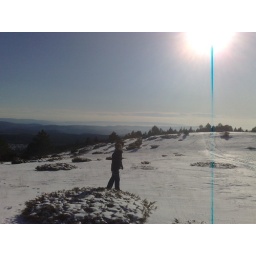
strange blue line is a trick of the light. there wasn't a dude with a transparent blue pole standing in front of me